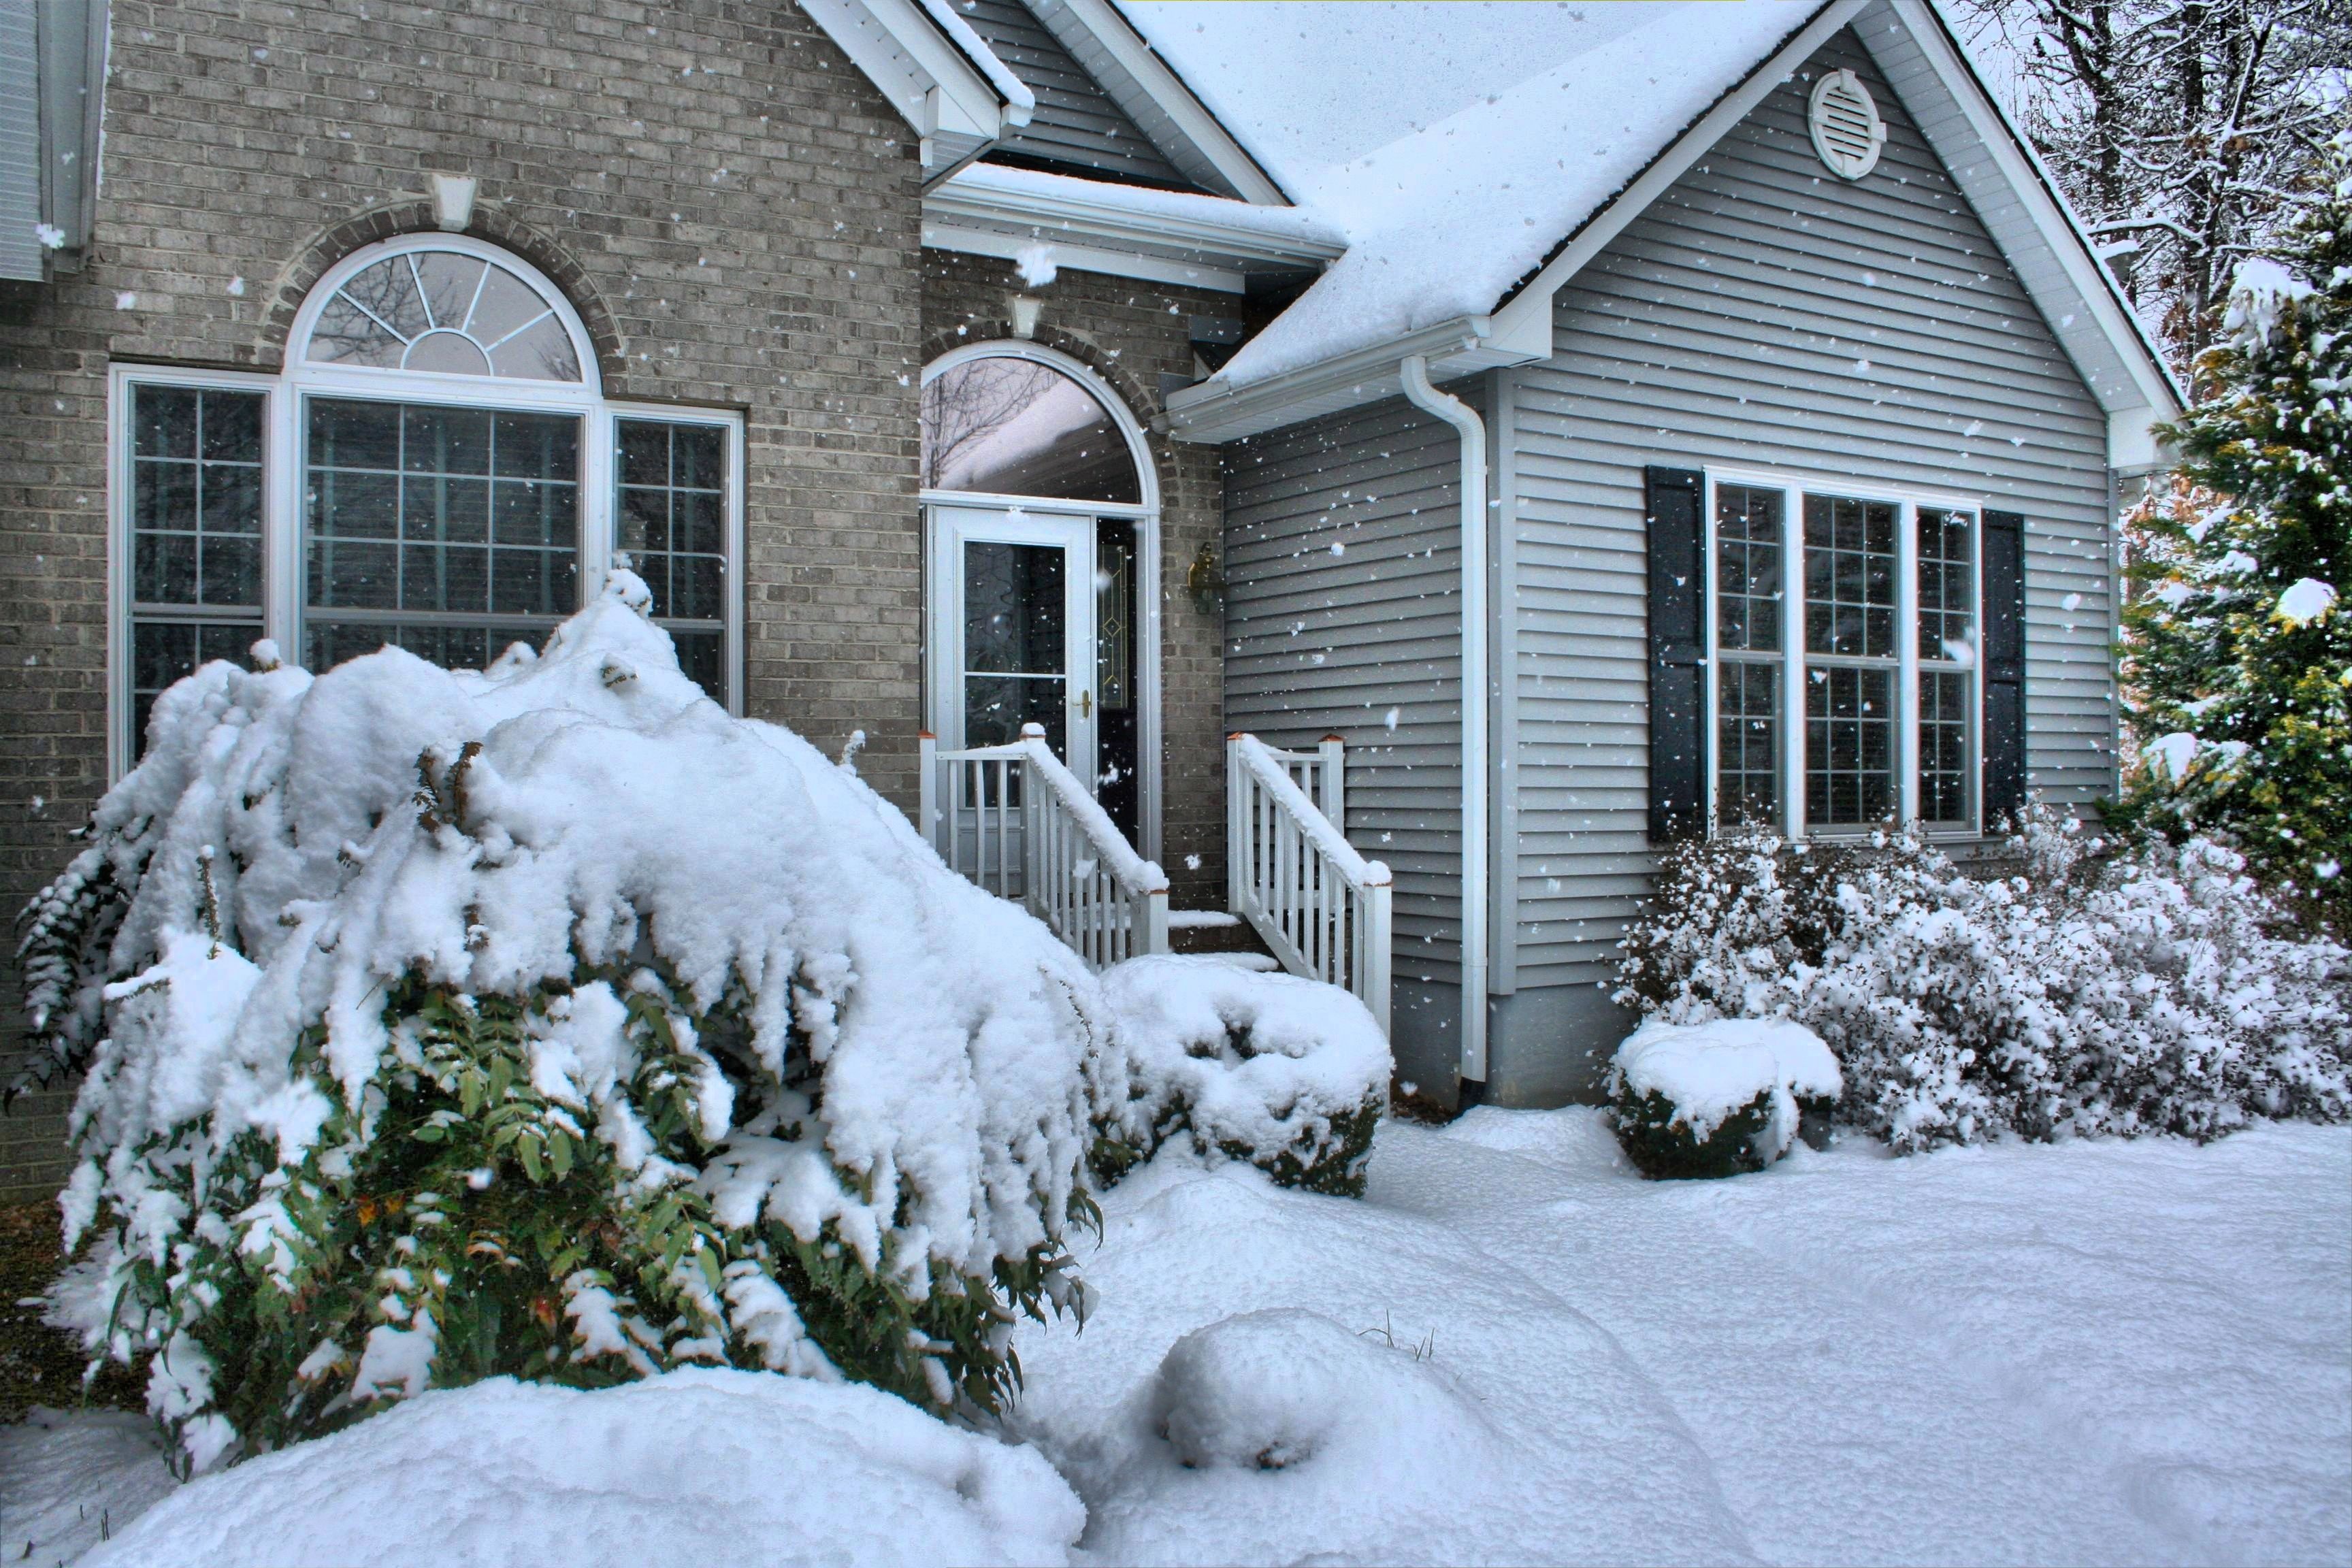
tree, outdoor, snow, cold, winter, house, home, weather, backyard, snowy, residence, exterior, season, snowing, snowfall, front door, outdoors, blizzard, december, frosty, january, freezing, winter storm